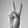
ASL letter: V